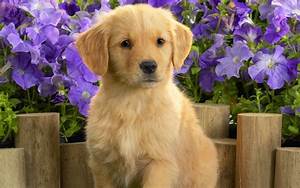
Label: dog